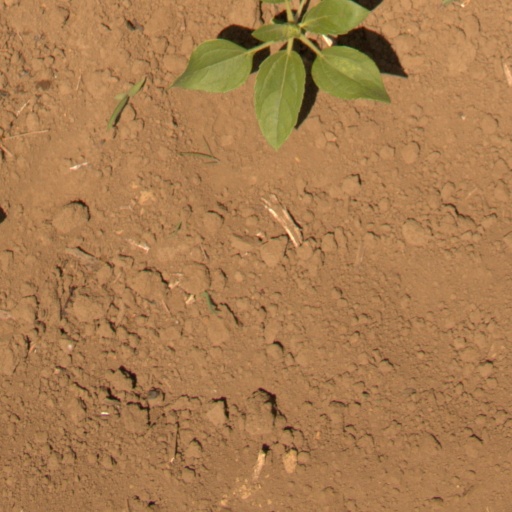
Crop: Jerusalem artichoke